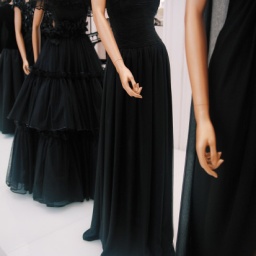
Mannequins in black dresses with bare arms